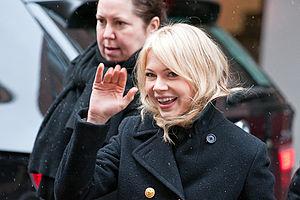
La Dernière Piste est un film américain, réalisé par Kelly Reichardt en 2010 et sorti sur les écrans français en 2011. Le film a été sélectionné à la Mostra de Venise 2010.